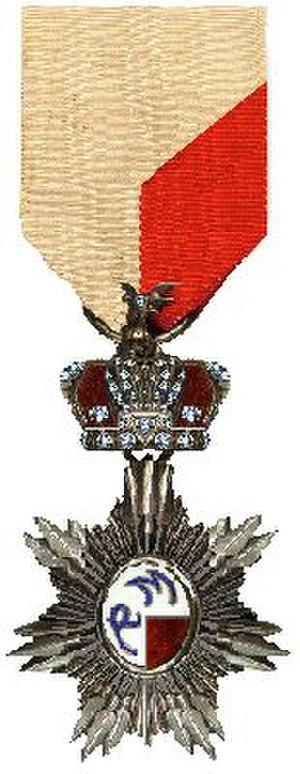
La reine Ranavalona III de Madagascar, dernière reine régnante institue l'Ordre de Ranavalona III.